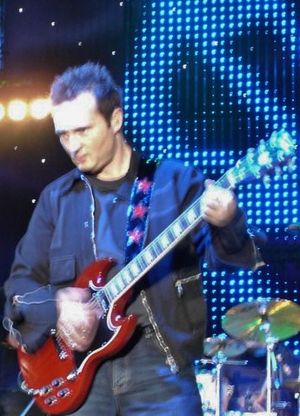
Jim Corr
Jim Corr til en koncert
James Steven Ignatius "Jim" Corr er en irsk musiker og singer-songwriter. Han er medlem af det irske folkrockband The Corrs sammen med sine tre yngre søstre Andrea, Sharon og Caroline. Han er også DJ.